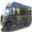
Label: truck